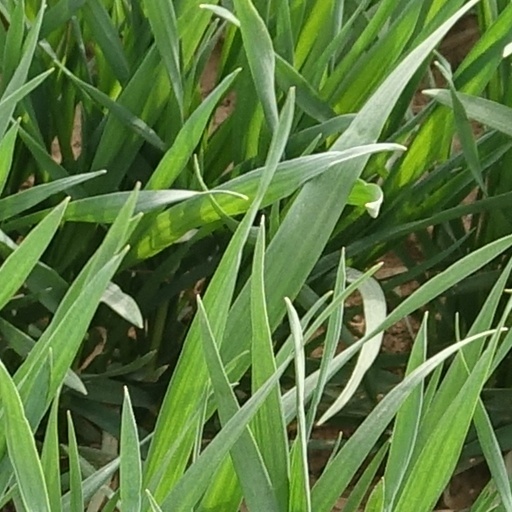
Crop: wheat